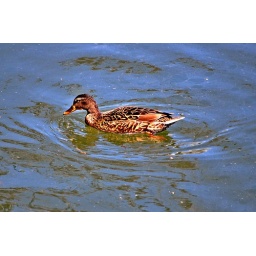
This poor duck is swimming in the Gowanus Canal,  :-o Brooklyn New York